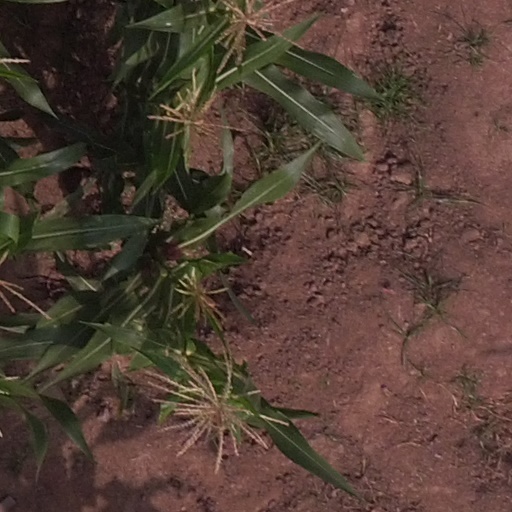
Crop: maize; corn